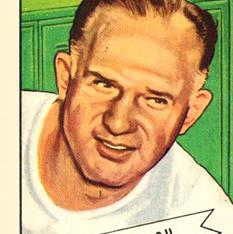
Age: 50